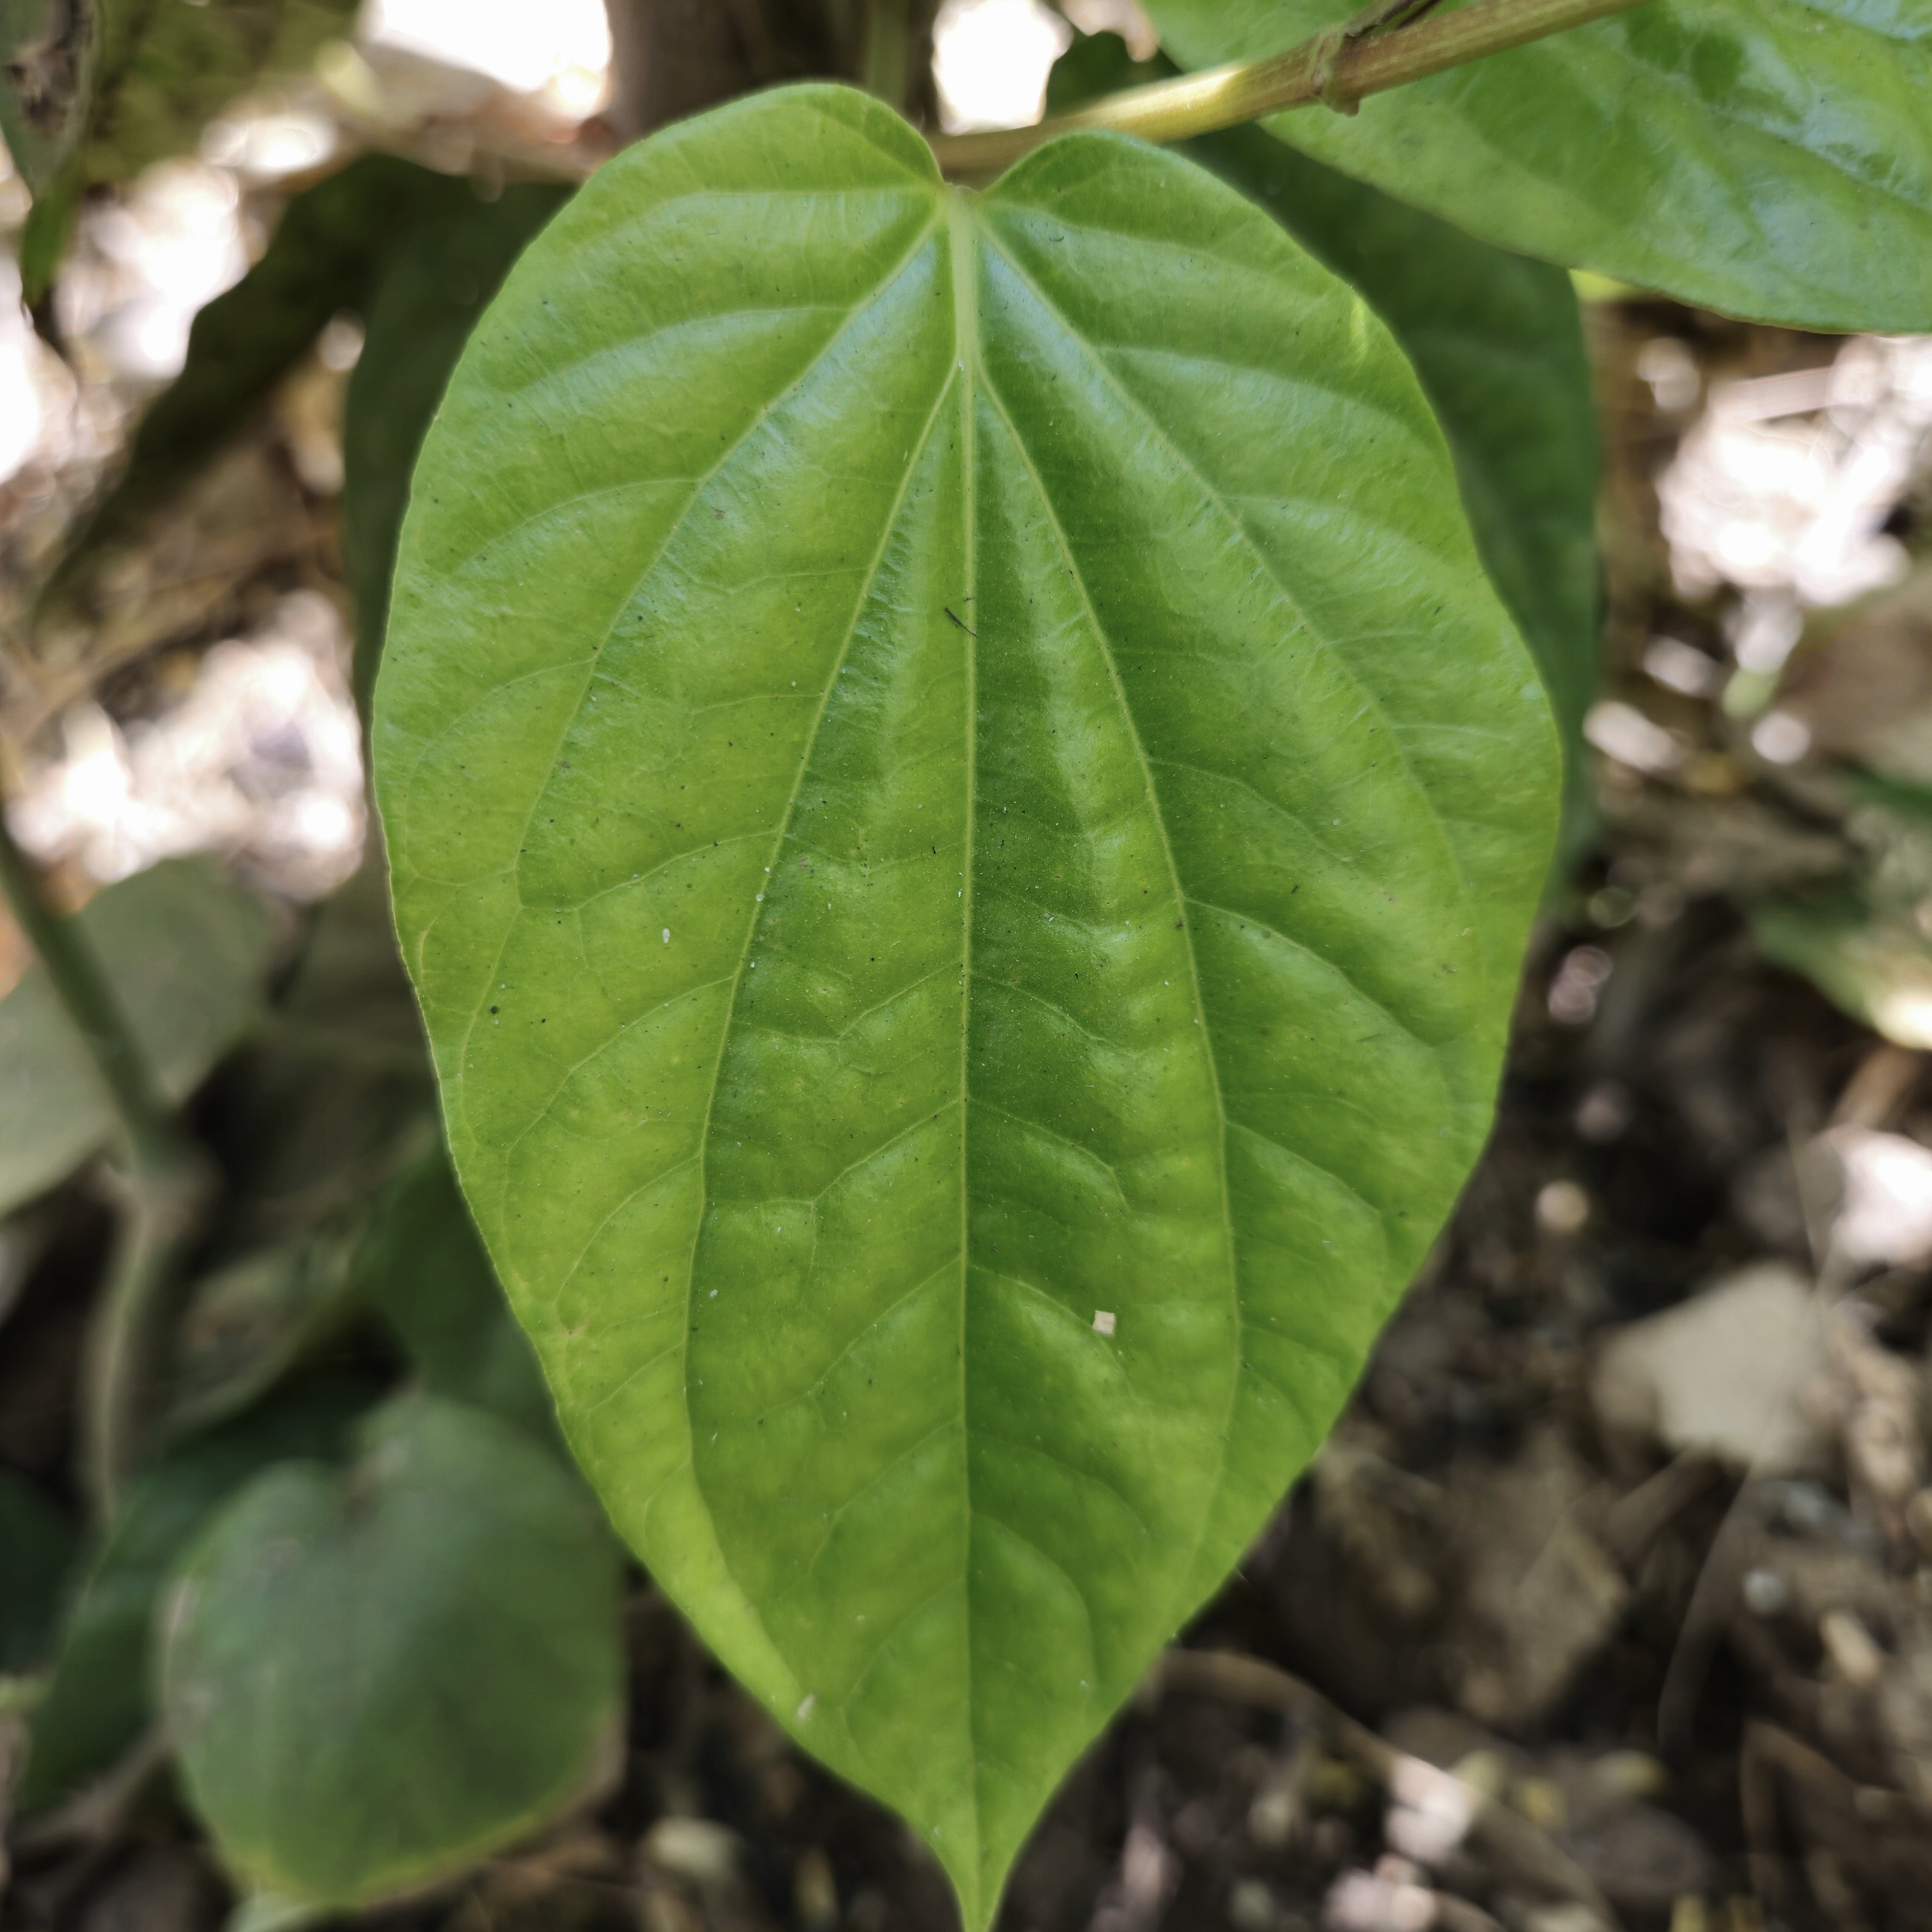
Label: Healthy